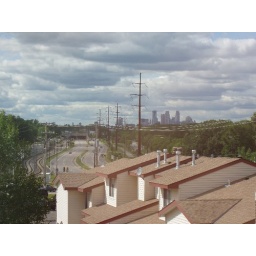
View from bedroom window in condo